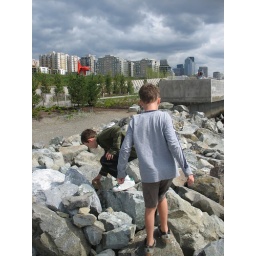
IMG_3813 Looking for rocks by the water